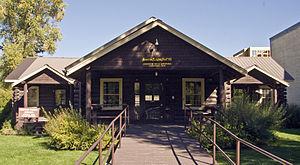
Salle de la Légion américaine, Jackson, Wyoming, États-Unis